Kenyan English

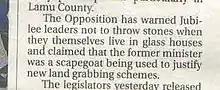
An example of the use of proverbs and idioms in Kenyan English (in this case standard English ones). From the front page of "The Standard" on 5 August 2014.

Some Kenyan English speakers occasionally use proverbs borrowed from Swahili and other languages, as well as English proverbs, when conveying the moral of a story or giving advice, and sometimes translate these proverbs to English. For example, when advising someone to take his/her time when doing something, a person may use the proverb "Haraka haraka haina baraka" (roughly translates to "") and literally translate it to "Hurry hurry has no blessings".